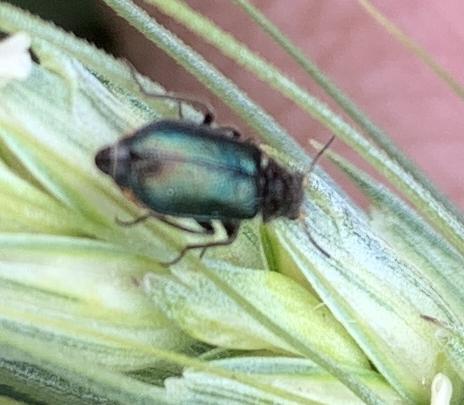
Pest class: predators